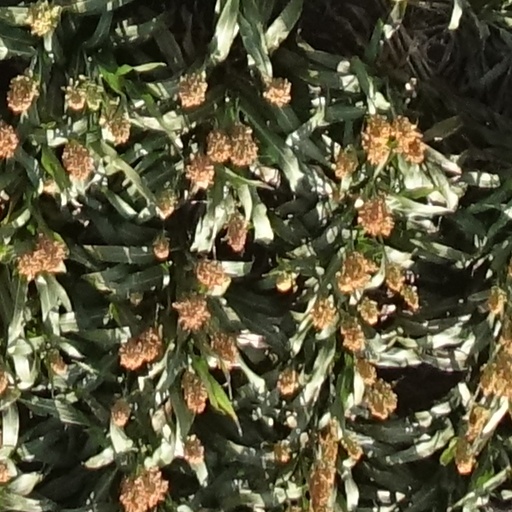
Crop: sorghum